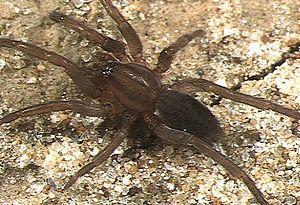
Prochora lycosiformis est une espèce d'araignées aranéomorphes de la famille des Miturgidae.